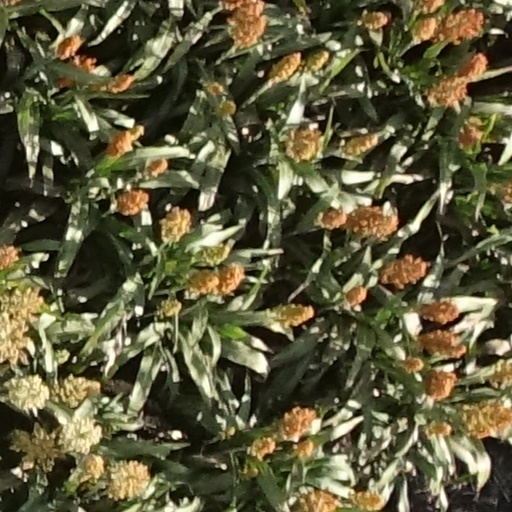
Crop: sorghum